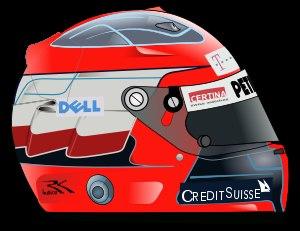
Robert Józef Kubica, né le 7 décembre 1984 à Cracovie, est un pilote automobile polonais. Après la mise à l'écart du pilote canadien Jacques Villeneuve lors du Grand Prix de Hongrie 2006, il devient le premier Polonais au départ d'un Grand Prix de Formule 1.